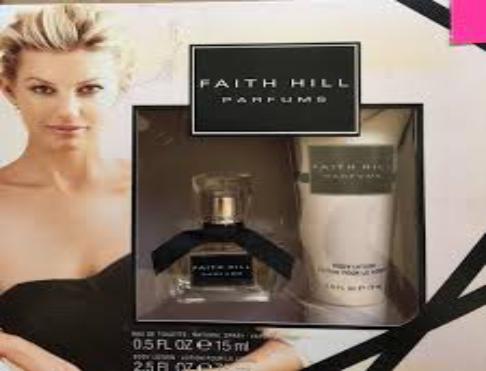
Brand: Faith Hill Parfums
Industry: Necessities